Pycnoporellus alboluteus

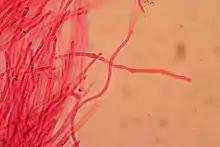
The hyphae are monomitic and lack clamps.

In deposit, the spores are white. The spores are cylindrical, smooth, hyaline (translucent), inamyloid, and measure 9–12 by 3–3.5 μm. "Pycnoporellus alboluteus" has a monomitic hyphal system, meaning it is made of generative hyphae, which are thin-walled, branched, and narrow. Hyphae in the flesh layer are thin- to thick-walled, frequently branched, and measure 2–10 μm in diameter, while those of the pores are roughly similar in morphology, but measure 3–5 μm. Both forms have a thin incrustation on their walls that gives them a rough appearance when viewed with a light microscope. The hymenium (spore-bearing tissue layer) is 40–60 μm thick, and has abundant cystidia, which are hyaline, and measure 7–9 μm in diameter. They are cylindrical, thin-walled to moderately thick-walled, hyaline, have a septum at the base, and measure 60–120 by 5–10 μm. The basidia (spore-bearing cells) are club-shaped, four-spored, and have dimensions of 25–35 by 6–7 μm.